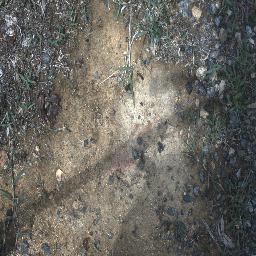
Label: negative